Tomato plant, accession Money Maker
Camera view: bottom (45 deg); turntable rotation: 90 degrees
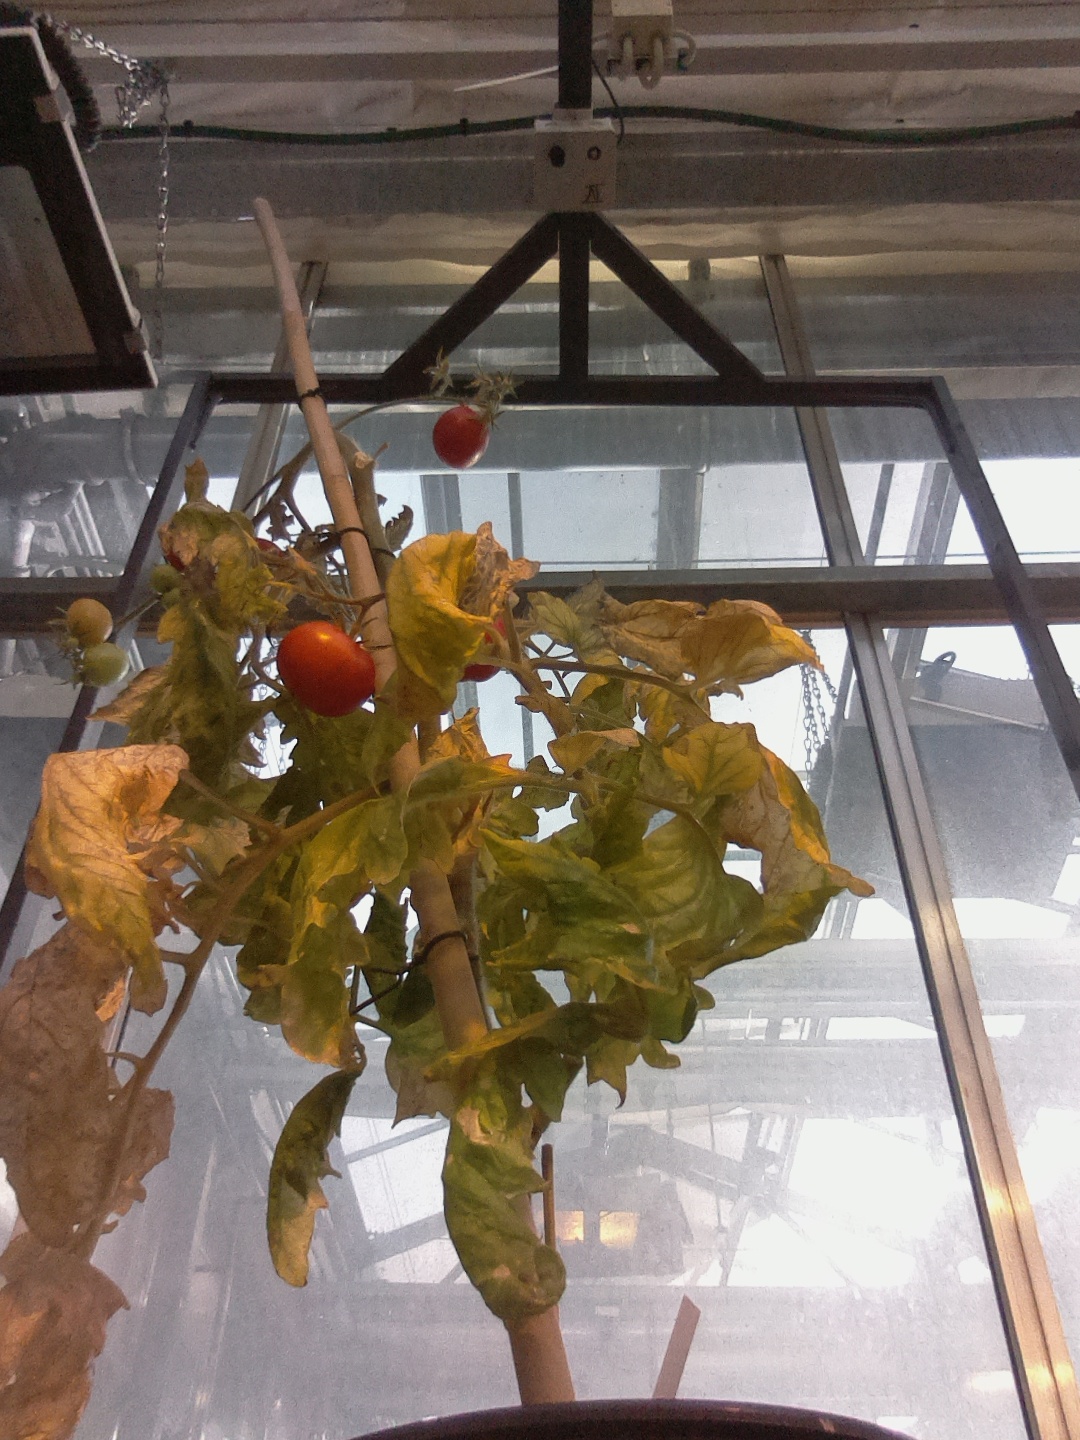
BBCH growth stage 87: 70%-80% of fruits show typical fully ripe color